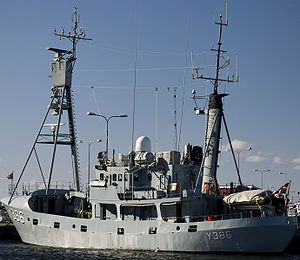
Søværnets enheder / Galleri / Skibe
Denne side er en oversigt over Søværnets enheder og skal ses i forlængelse heraf.